Ernestine Myers

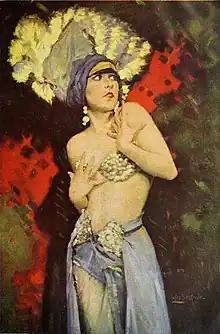
Ernestine Myers - Jan 1920 Shadowland

Myers appeared on Broadway and on vaudeville stages. She toured with Ruth St. Denis's dance company, which also featured Martha Graham, Florence O'Denishawn, and Doris Humphrey at the time. In 1917 she toured in a singing and dancing act with Carl Randall, including "a pseudo Egyptian fox trot in costume with just enough burlesque in it to give it pep," noted reviewer Giles P. Cain. She wore a purple wig while performing in 1921, creating a "weirdly beautiful" effect, according to "Billboard" magazine. Her credits included roles in the shows "Sinbad" (1918), "Follow the Girl" (1918), "Silks and Satins" (1920), and "Ziegfeld Follies". "Miss Myers is a splendid dancer, and works hard to put her selections over," commented one reviewer in 1921.